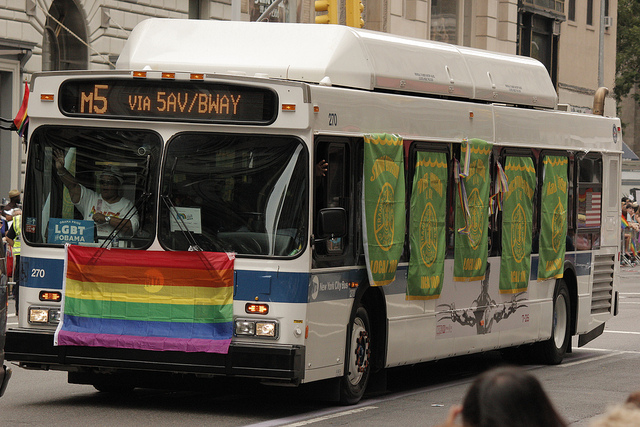
A city bus is decorated wth flags on the windows.

A bus with a rainbow flag hanging on the front moves down the street.

A bus with a rainbow flag on its front.

a bus with flags on it driving down the road

a white and black bus with a rainbow colored flag on the front